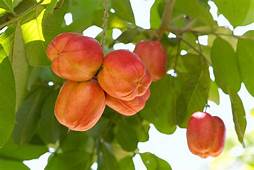
Label: others